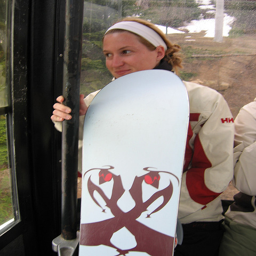
a woman is holding up a white snowboard
A woman holding a surfboard in a passenger bus
A girl stands with her snowboard on a train
A girl with a white headband is holding a snowboard.
A woman holding a snowboard standing inside